Ball-peen hammer

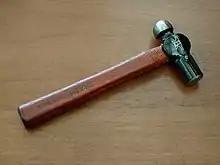
Example of a hard-faced ball-peen hammer

A ball-peen or machinist's hammer, is a type of peening hammer used in metalworking. It has two heads, one flat and the other, called the peen, rounded. It is distinguished from a cross-peen hammer, diagonal-peen hammer, point-peen hammer, or chisel-peen hammer by having a hemispherical peen.